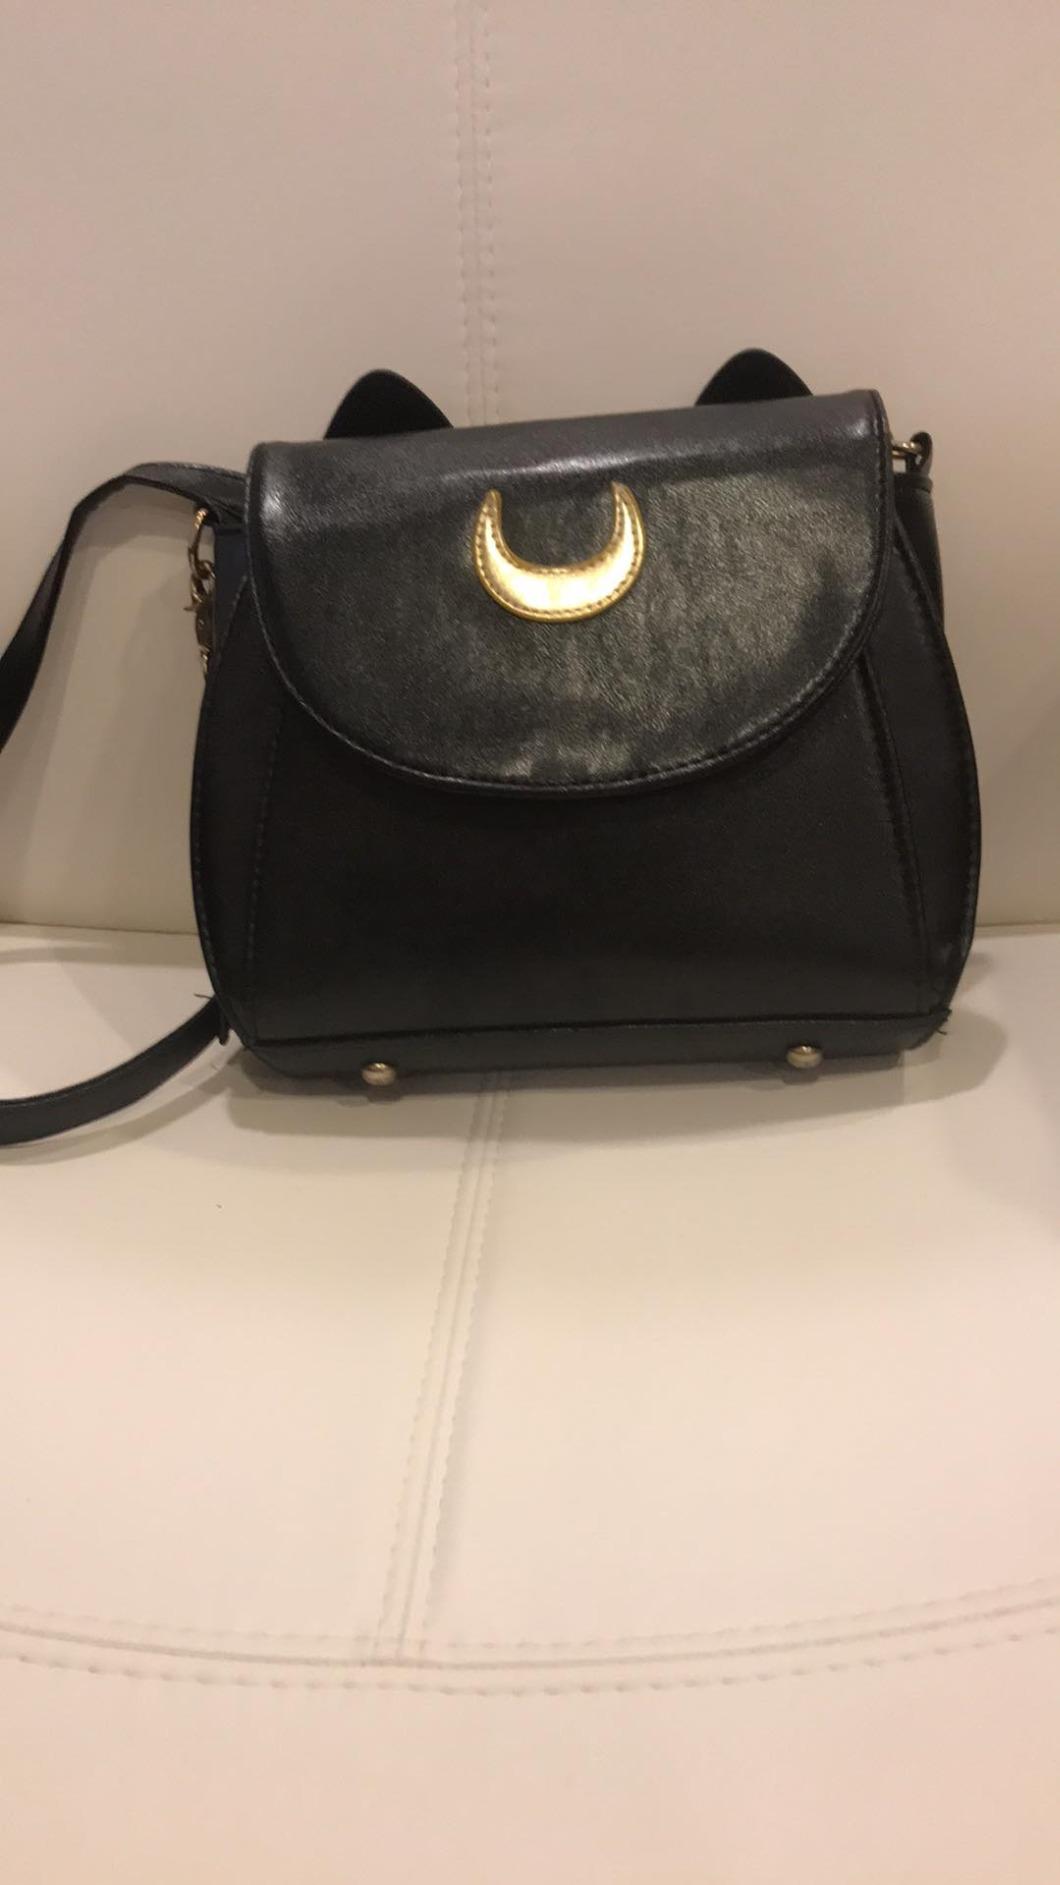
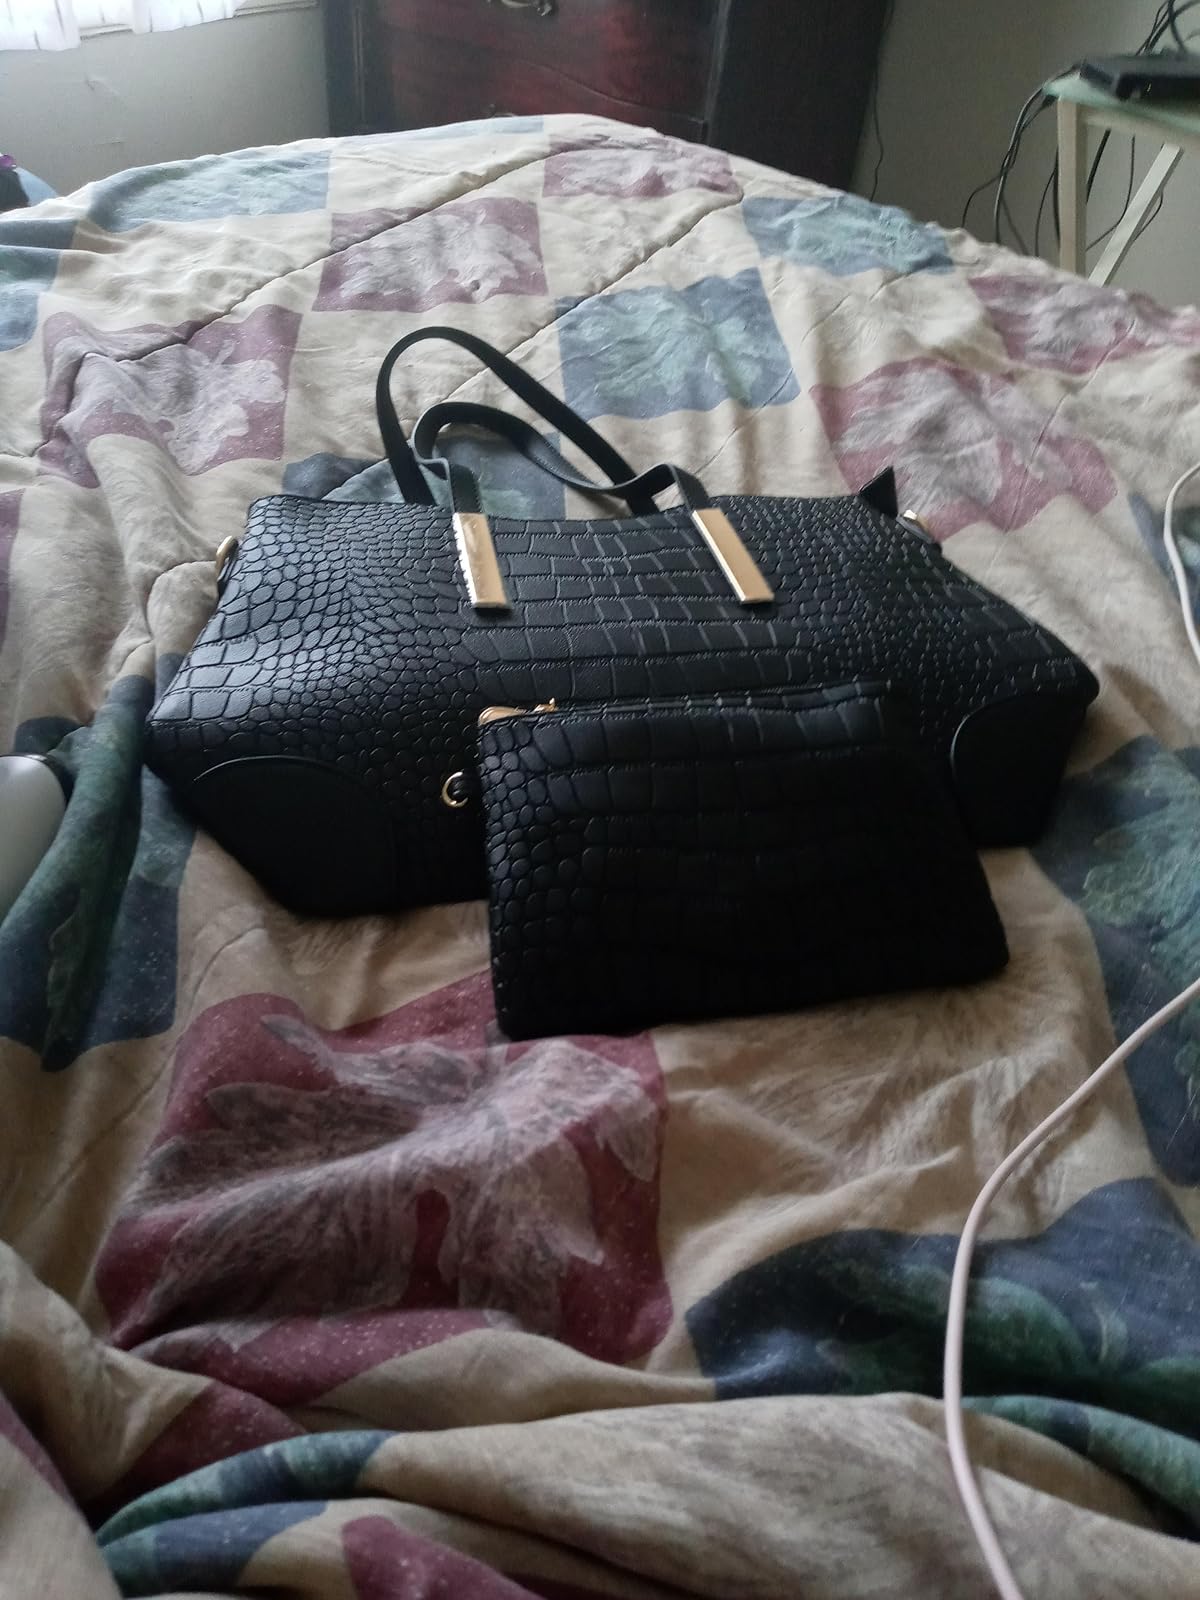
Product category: accessories_handbag
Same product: no